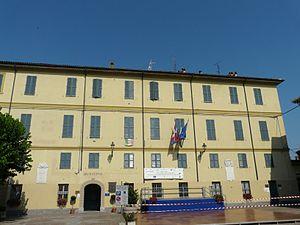
Occimiano est une commune italienne de la province d'Alexandrie dans la région du Piémont en Italie.